Sverker Göranson

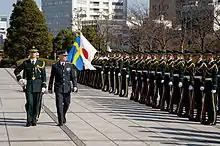
Göranson visit the Japan Ministry of Defense in Tokyo, 2 March 2015.

From 1991 to 1993 Göranson was Deputy Project Manager, Tactical Evaluation of the main battle tank for the Swedish Army and was promoted to lieutenant colonel. He attended the United States Army Command and General Staff College at Fort Leavenworth in Kansas, United States from 1993 to 1994 where he was one of the foremost among the foreign students. Göranson was later inducted into the Fort Leavenworth International Hall of Fame in 2008. Göranson passed the UN Staff Officer Course in 1994 and was a senior teacher of army tactics at the Swedish Armed Forces Staff College from 1994 to 1995. Göranson was then chief of staff of the Nordic Battalion 2 (Nordbat 2)/BA 05 in the United Nations Protection Force (UNPROFOR) in Bosnia and Herzegovina late 1995. In early 1996 he was deputy battalion commander of Swebat in the Implementation Force (IFOR) in Bosnia and Herzegovina. Back in Sweden, he was deputy brigade commander of Southern Scania Brigade ("Södra skånska brigaden", MekB 7) from 1996 to 1997 when he was promoted to colonel.